JSCA International Stadium Complex

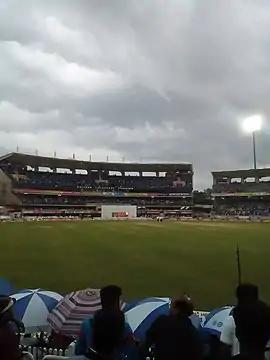
Inside view of this stadium

The JSCA International Stadium is an international cricket stadium under the Jharkhand State Cricket Association, located in Ranchi, Jharkhand, India. It is the home ground of the Jharkhand cricket team. Chennai Super Kings used to play their home matches at this stadium.